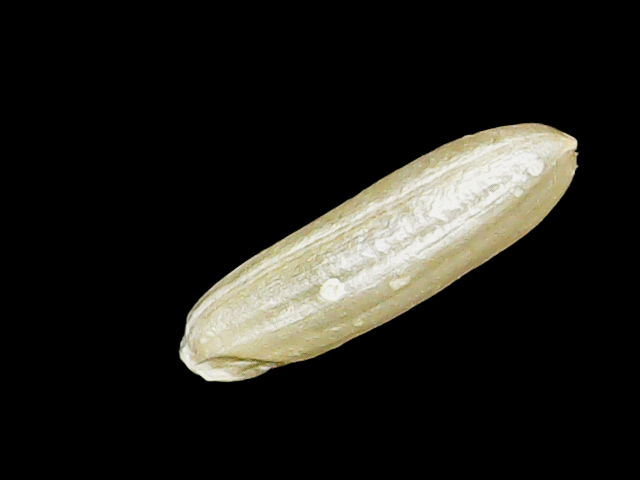
Rice variety: Binadhan14